Angelo Kinicki

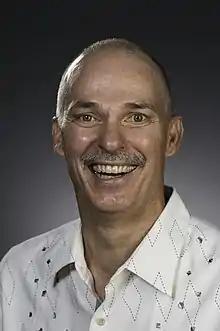
Kinicki Angelo

Angelo Kinicki is an Arizona State University, Professor Emeritus of management, the recipient of the Weatherup/Overby Chair in Leadership, an author and consultant. After joining the faculty in 1982, receiving his doctorate in business administration from Kent State University, he became one of the Dean's Council of 100 Distinguished Scholars at the W. P. Carey School of Business.